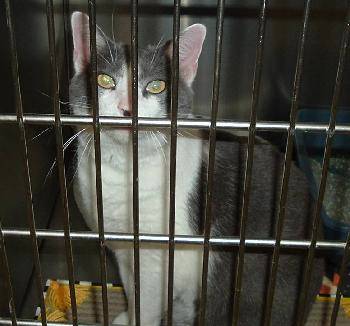
Label: cat